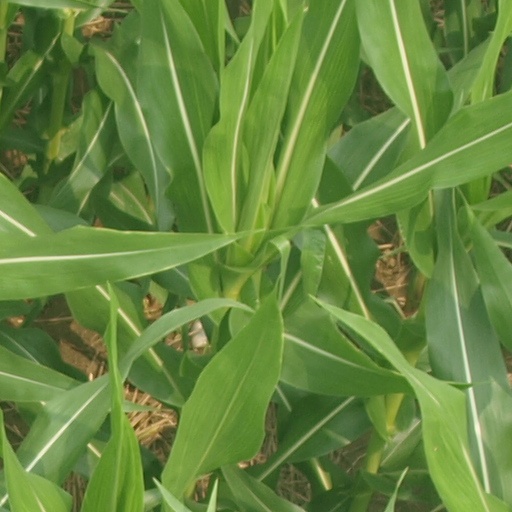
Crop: maize; corn